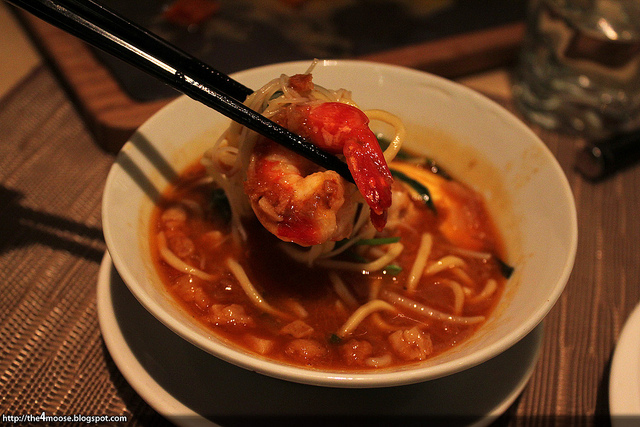
user: Given an image and a question. Answer the question in a short answer. Question: What is the name of the object used to eat this food? Short Answer:
assistant: chop stick